Vintage Crop

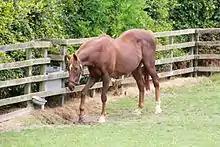
Vintage Crop at the National Stud in 2013.

Vintage Crop (1 March 1987 – 14 July 2014) was a British-bred Irish-trained Thoroughbred racehorse best known for becoming the first northern hemisphere trained runner to win Australia's premier race the Melbourne Cup. The chestnut gelding competed in flat racing in Ireland, England, and Australia from 1992 to 1995. He won 16 races in Ireland, England, and Australia. For his performance during the 1993 racing season he earned the Cartier Award for Top Stayer.